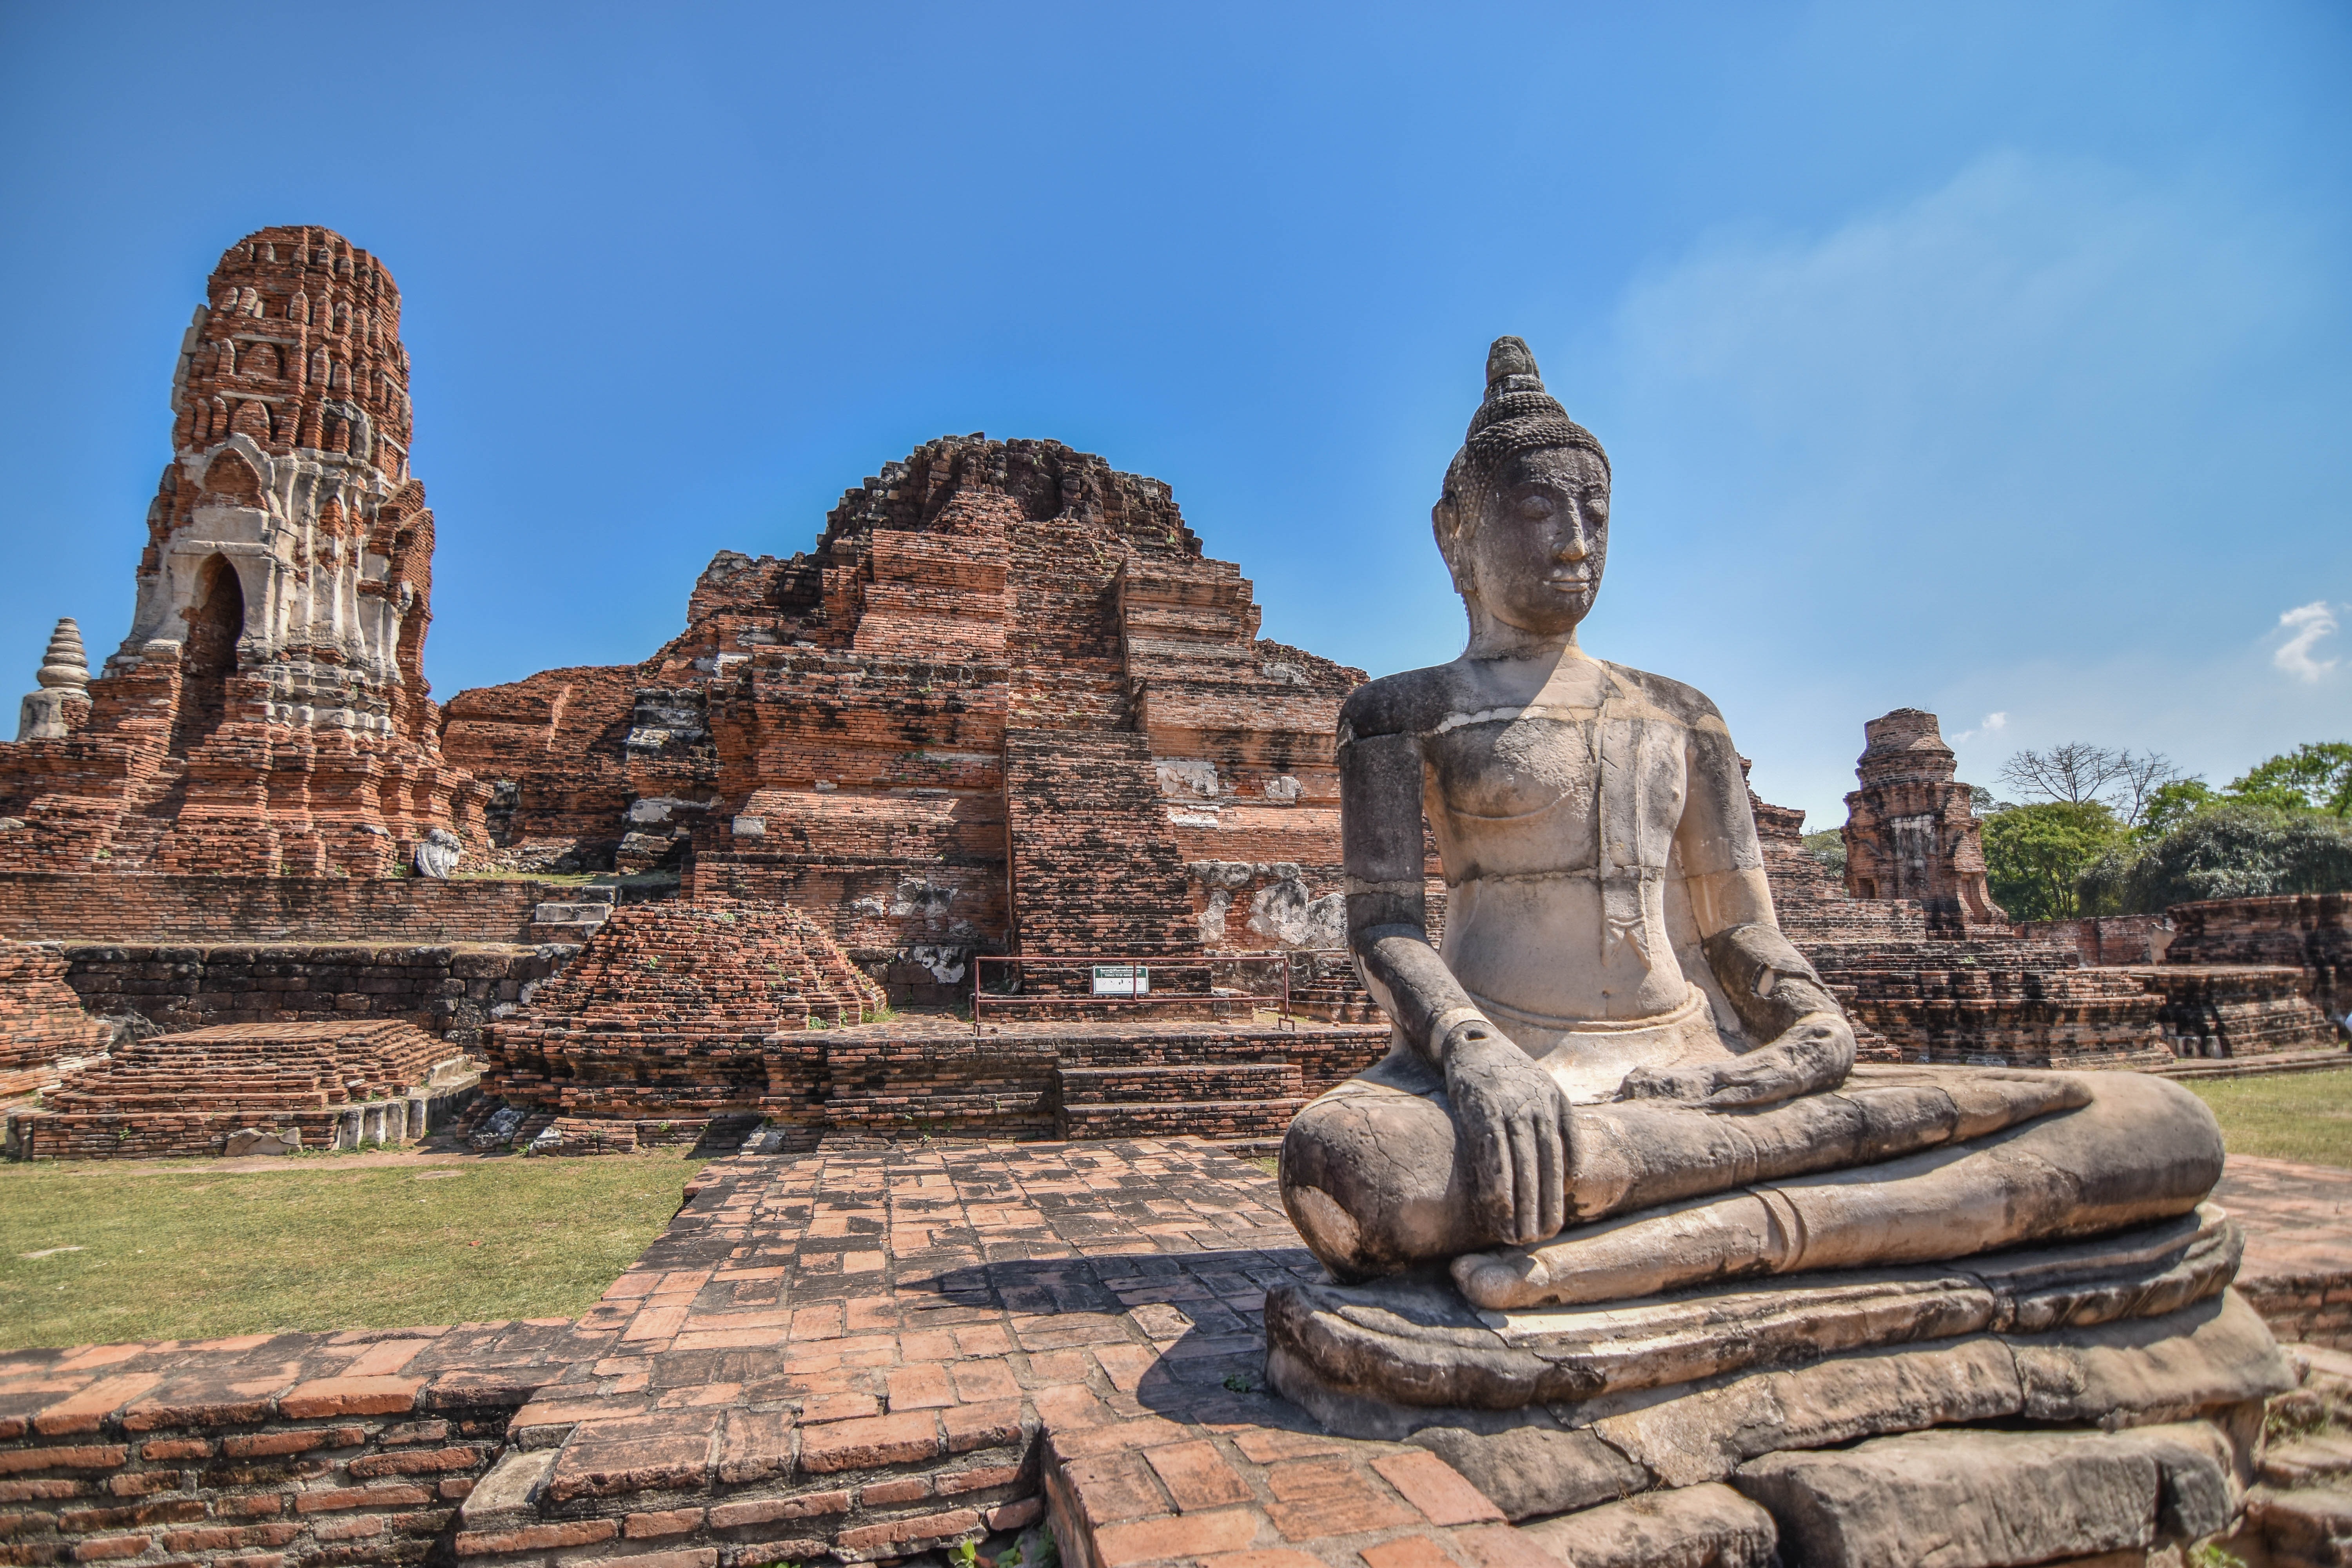
historic site, landmark, archaeological site, rock, ancient history, ruins, monument, hindu temple, statue, temple, tourism, gautama buddha, maya civilization, place of worship, wat, travel, unesco world heritage site